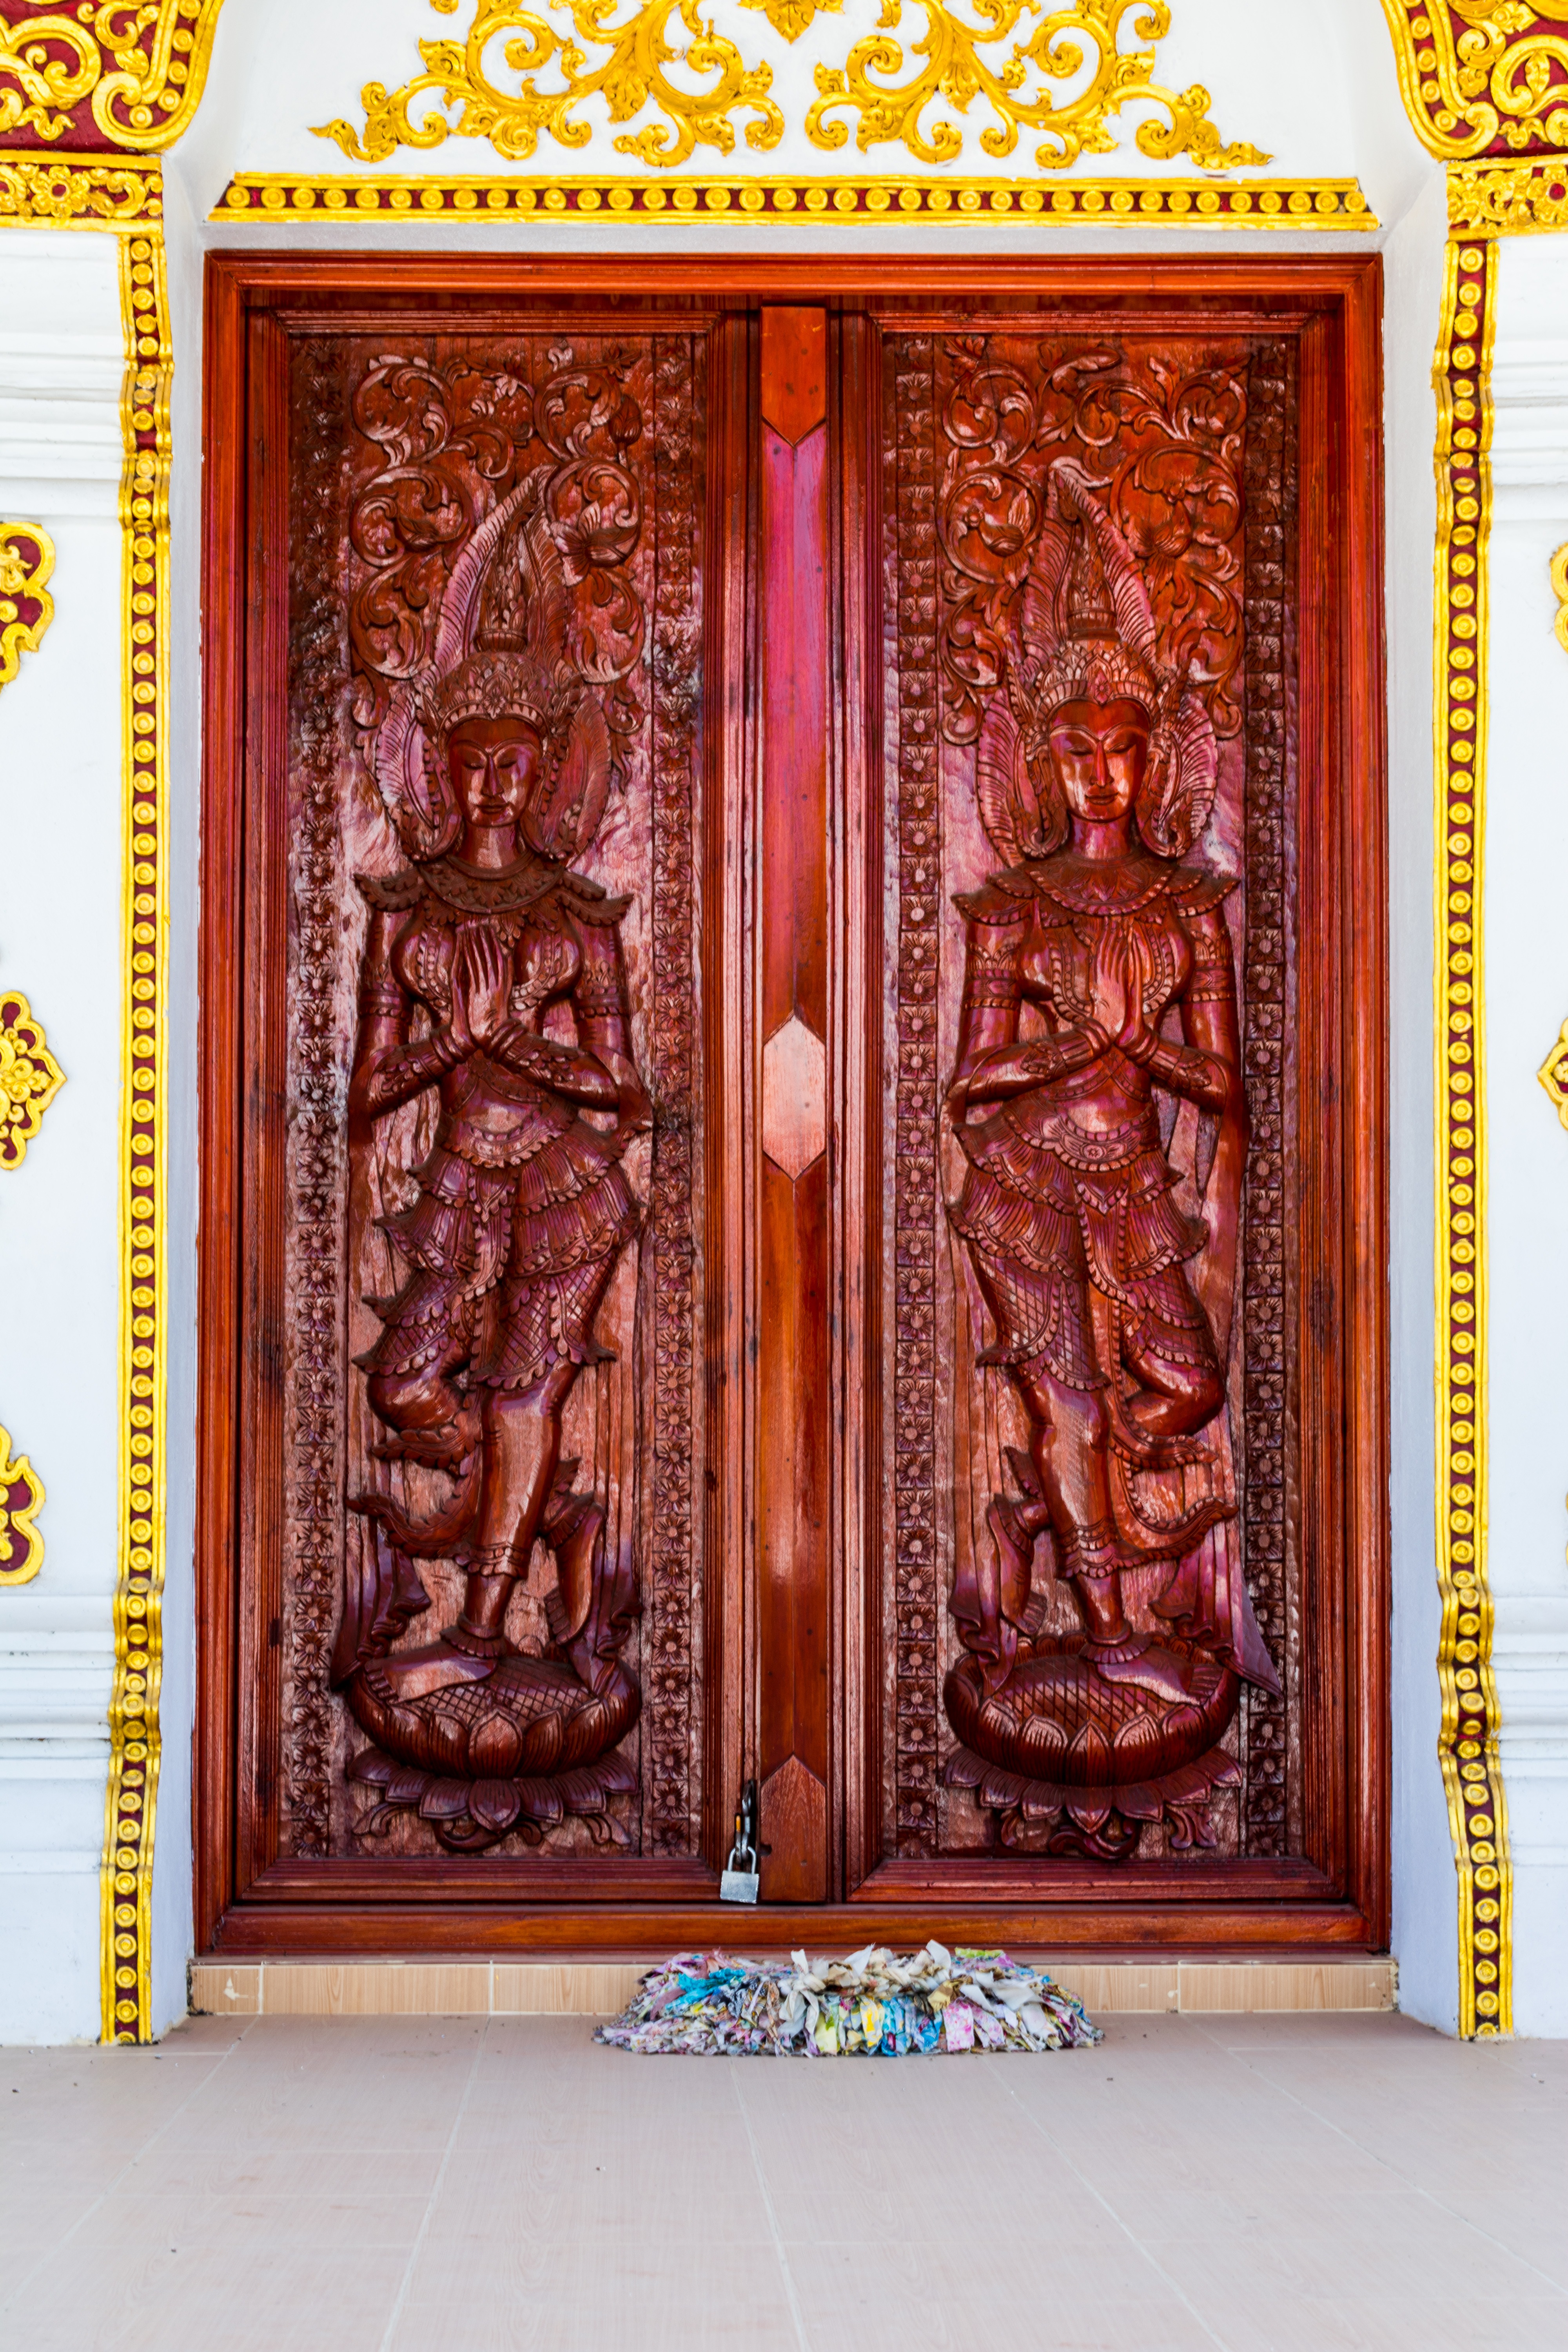
furniture, door, place of worship, art, temple, altar, picture frame, carving, relief, modern art, wood carving, temple complex, hindu temple, north thailand